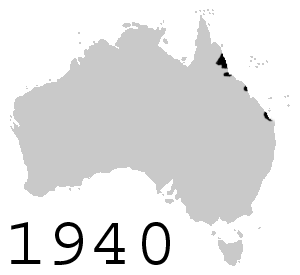
Rhinella marina, le Crapaud buffle, autrefois parfois nommé Bufo marinus, est une espèce d'amphibiens de la famille des Bufonidae. Ce crapaud est originaire d'Amérique centrale et d'Amérique du Sud, mais il a été introduit sur diverses îles d'Océanie et des Caraïbes. Il appartient au genre Rhinella, qui comprend diverses espèces de crapauds d'Amérique centrale et du Sud. Le Crapaud buffle est prolifique : les femelles pondent des centaines d'œufs regroupés dans un même amas. C'est un animal opportuniste, se nourrissant d'animaux vivants comme morts, ce qui est très inhabituel chez les anoures. Les adultes mesurent entre 10 et 15 cm de longueur. Le plus gros spécimen jamais rencontré pesait 2,65 kg pour 38 cm de long.
La faune de l'Australie est constituée d'une très grande diversité d'animaux. Quelque 83 % des mammifères, 89 % des reptiles, 90 % des poissons et des insectes et 93 % des amphibiens qui habitent cette masse continentale sont endémiques. Ce haut niveau d'endémisme peut être attribué au grand isolement géographique du continent, à sa stabilité tectonique, aux effets d'un modèle de changements climatiques assez inhabituel sur le sol et la flore au fil du temps géologique. L'une des spécificités de la faune australienne réside dans la relative rareté des mammifères placentaires. C'est pourquoi les marsupiaux, un groupe de mammifères dont les petits sont portés dans un marsupium et qui inclut les kangourous, les opossums, les koalas et les Dasyuromorphia, occupent plusieurs niches écologiques qui, dans d'autres parties du monde, sont occupées par les animaux placentaires. L'Australie est l'habitat de deux des cinq espèces existantes connues de monotrèmes. Elle compte de nombreuses espèces venimeuses, dont certaines araignées, les scorpions, les pieuvres, les scyphozoaires, certains mollusques, les poissons-pierres et les raies et même un mammifère : l'ornithorynque.